Ely S. Parker

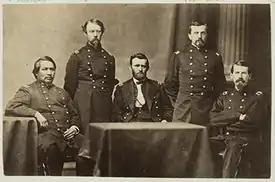
A 19th century photo of General Ulysses S. Grant and staff, including (from left to right): Parker (left sitting), Adam Badeau, General Grant (at table), Orville Elias Babcock, and Horace Porter, now on display at Harvard Art Museums at Harvard University

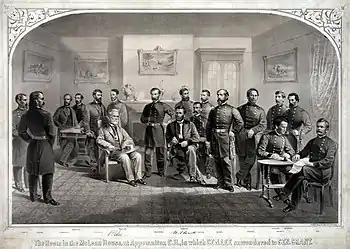
"Surrender at Appomattox", a portrait depicting Confederate Army general Robert E. Lee's surrender to Union Army general Ulysses S. Grant with Parker in the back row (third from right)

Near the start of the American Civil War, Parker tried to raise a regiment of Iroquois volunteers to fight for the Union, but was turned down by New York Governor Edwin D. Morgan. He tried to enlist in the Union Army as an engineer, but was told by Secretary of War Simon Cameron that, as an Indian, he could not join. Parker contacted his colleague and friend Ulysses S. Grant, whose forces suffered from a shortage of engineers. Parker was commissioned a captain in May 1863 and ordered to report to Brig. Gen. John Eugene Smith. Smith appointed Parker as the chief engineer of his 7th Division during the siege of Vicksburg, and later said Parker was a "good engineer".